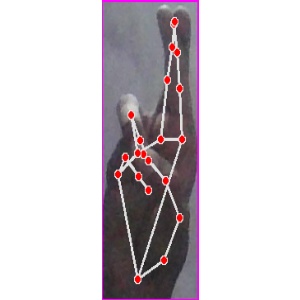
अक्षर: र